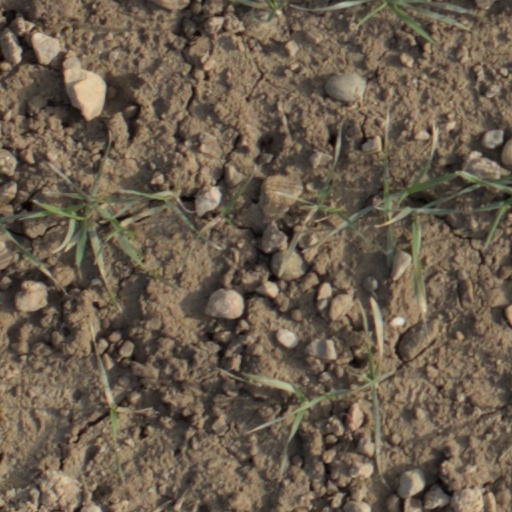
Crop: wheat